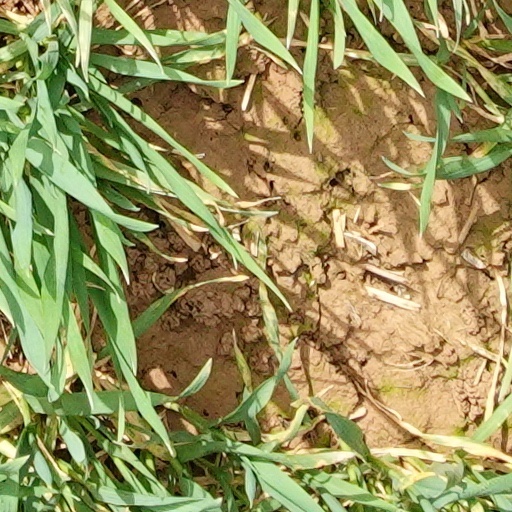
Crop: wheat